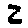
Label: 2